2015 junior doctors contract dispute in England

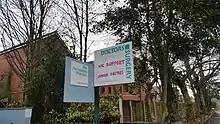
Support for the junior doctors dispute from a GP surgery

On 12 January 2016, Junior Doctors in England took part in the first general strike across the NHS, the first such industrial action in 40 years. Emergency care was still provided. Hunt claimed it was "unnecessary", that patients could be put at risk, and that many junior doctors had "ignored" the strike call and worked anyway, but the BMA responded that many junior doctors were in work maintaining emergency care as planned. There were claims that Bruce Keogh, had used performance target levels to justify and encourage NHS trusts to declare an emergency situation, forcing Junior Doctors to work despite the strike, a move which the BMA condemned.